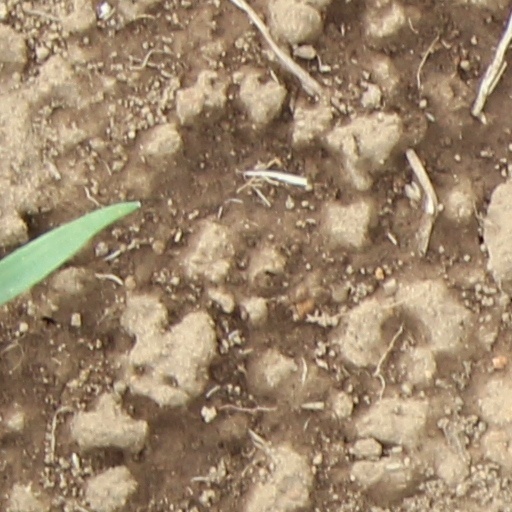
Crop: wheat